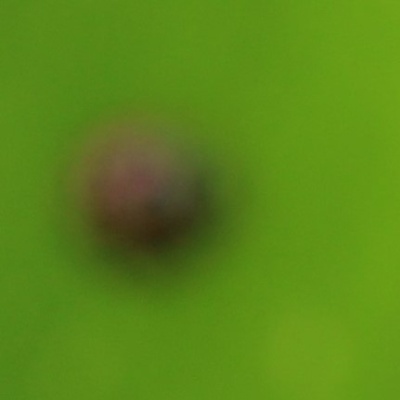
Crop: Maize
Condition: leaf beetle